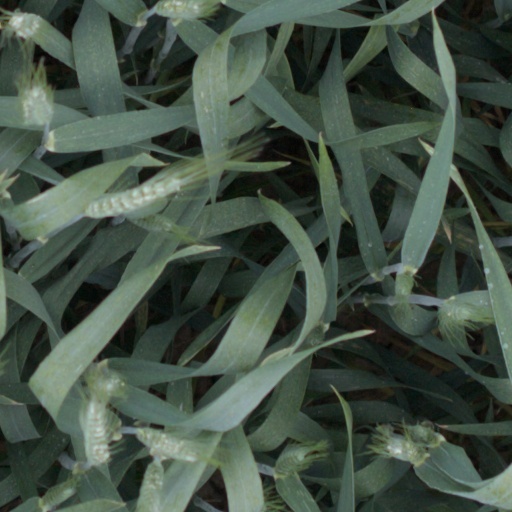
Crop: wheat